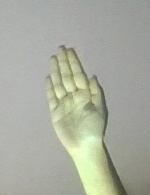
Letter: seen